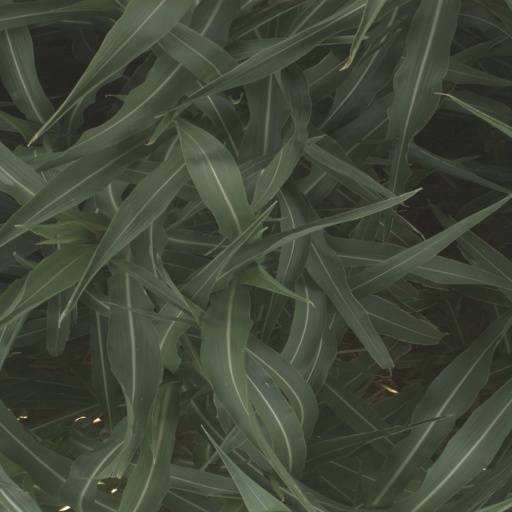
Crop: sorghum